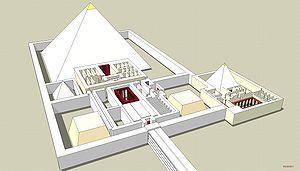
Essai d'élévation du complexe de la pyramide de Djedkarê Isési et de sa reine restée anonyme
Le terme pharaon sert à désigner les rois et reines de l'Égypte antique. Les noms de 345 pharaons nous sont parvenus grâce à de multiples attestations dont des listes royales compilées par les scribes égyptiens. Ces souverains se sont succédé sur une période de plus de trois millénaires entre -3150 et -30. Depuis les Ægyptiaca de Manéthon, historien et grand-prêtre d'Héliopolis au -IIIᵉ siècle, cette longue période est divisée en trente dynasties depuis l'unification du royaume par le mythique Narmer-Ménès et jusqu'à la disparition de Nectanébo II en -343, le dernier pharaon d'une Égypte indépendante. Après lui se succèdent deux dynasties étrangères, la XXXIᵉ dynastie des empereurs perses achéménides et la dynastie des Ptolémées d'origine macédonienne. L'archéologie a aussi permis de distinguer une dynastie archaïque, antérieure à la première, la dynastie égyptienne zéro.
L'Ancien Empire égyptien est une période de l'histoire de l’Égypte antique qui couvre une large partie du troisième millénaire avant notre ère. Succédant à la période thinite qui a vu l'apparition de l’État en Égypte, elle comprend les IIIᵉ, IVᵉ, Vᵉ et VIᵉ dynasties, puis s'achève par une période de fragmentation politique, la Première Période intermédiaire.
La pyramide de Djedkarê Isési se situe sur le site de Saqqarah. Il rompt ainsi avec le choix de ses prédécesseurs d'installer leur tombe à Abousir. Ce fait est diversement apprécié :